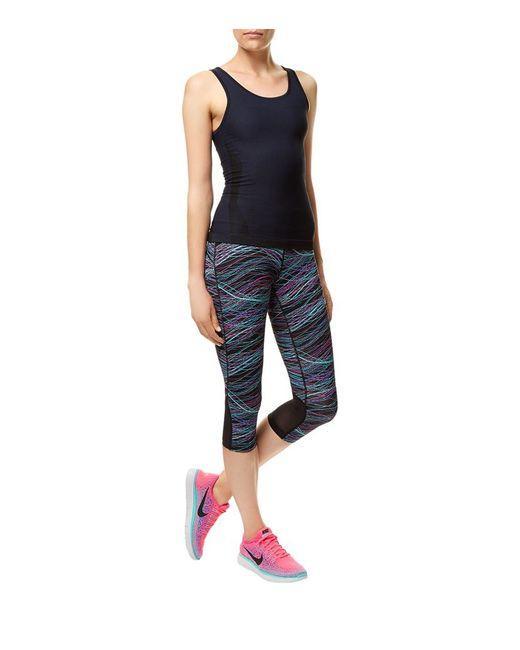
Schwarzes Unterhemd, Dreiviertel-Leggings und rosa Turnschuhe zum Trainieren